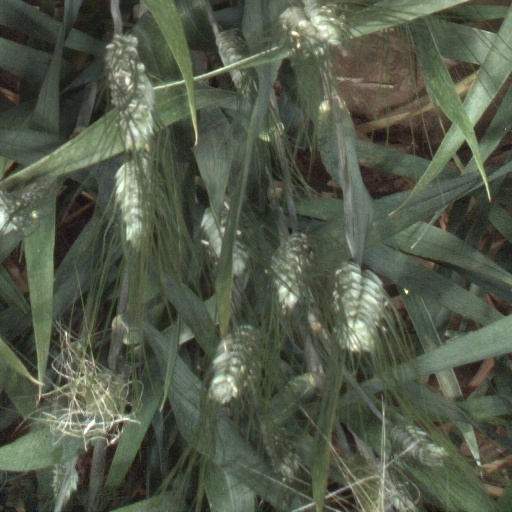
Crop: wheat